Walter Toogood

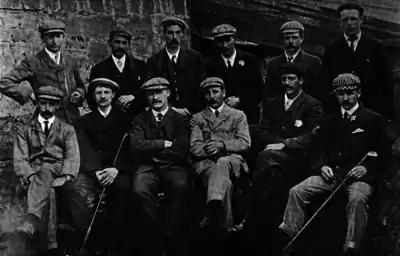
A group photo of the 1903 England team. Toogood is seated far left.

Toogood was appointed professional at Eltham Warren Golf Club in south London in 1895 replacing his cousin. Toogood was then appointed the professional at Rochford Hundred Golf Club in Essex when it opened in early 1897 and remained there until moving to Ilkley Golf Club in West Yorkshire, England, in early 1903 where he served as the head professional from 1903 until 1911.